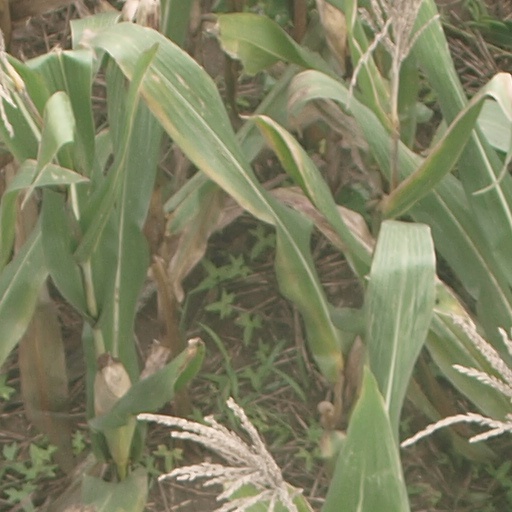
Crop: maize; corn